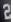
Number: 2